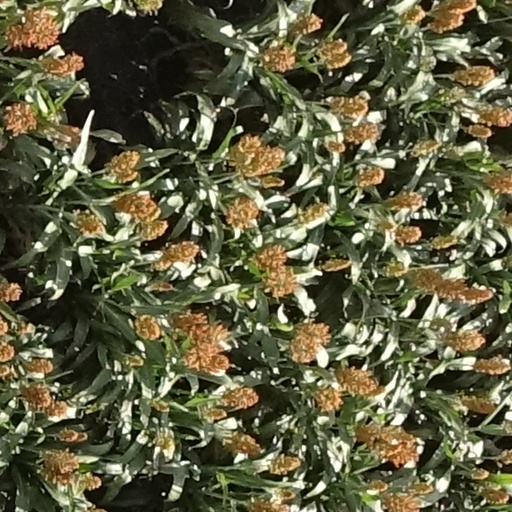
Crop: sorghum